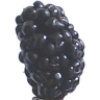
Label: Mulberry 1